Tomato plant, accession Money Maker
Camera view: tilt-top (135 deg); turntable rotation: 0 degrees
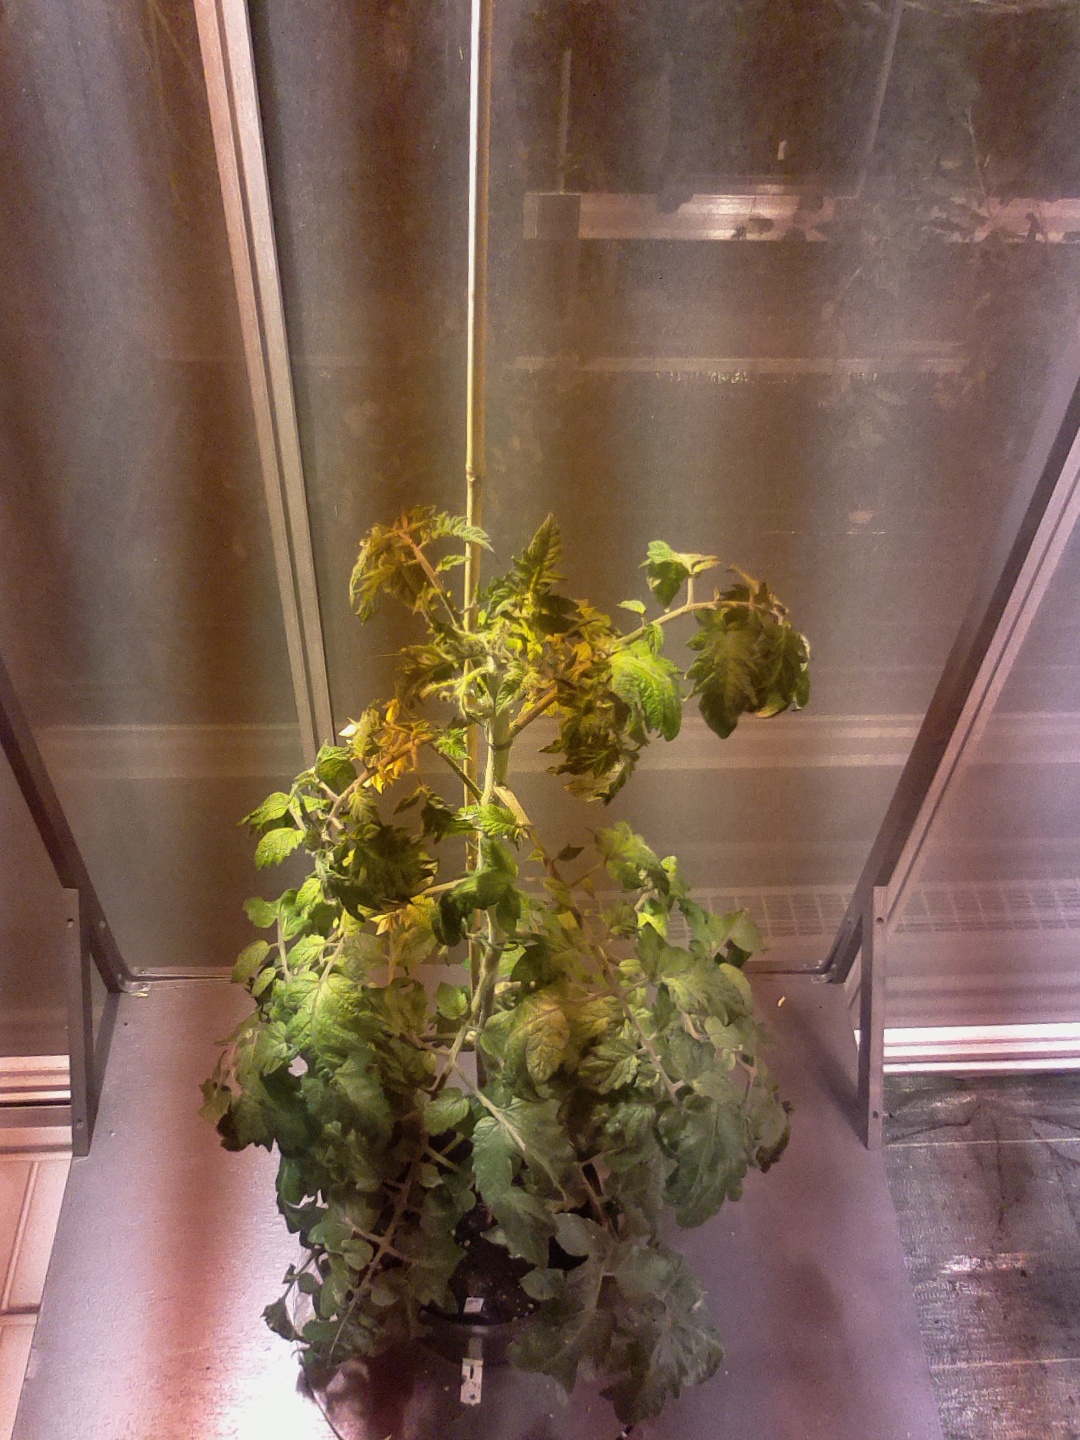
BBCH growth stage 69: End of flowering, 90%-100% of flowers open, more petals falling